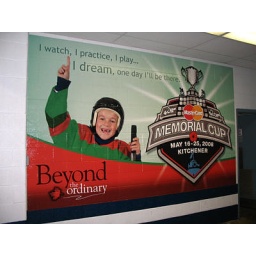
3M wall graphics or wall wraps can be applied to external walls and brickwork by ast signs